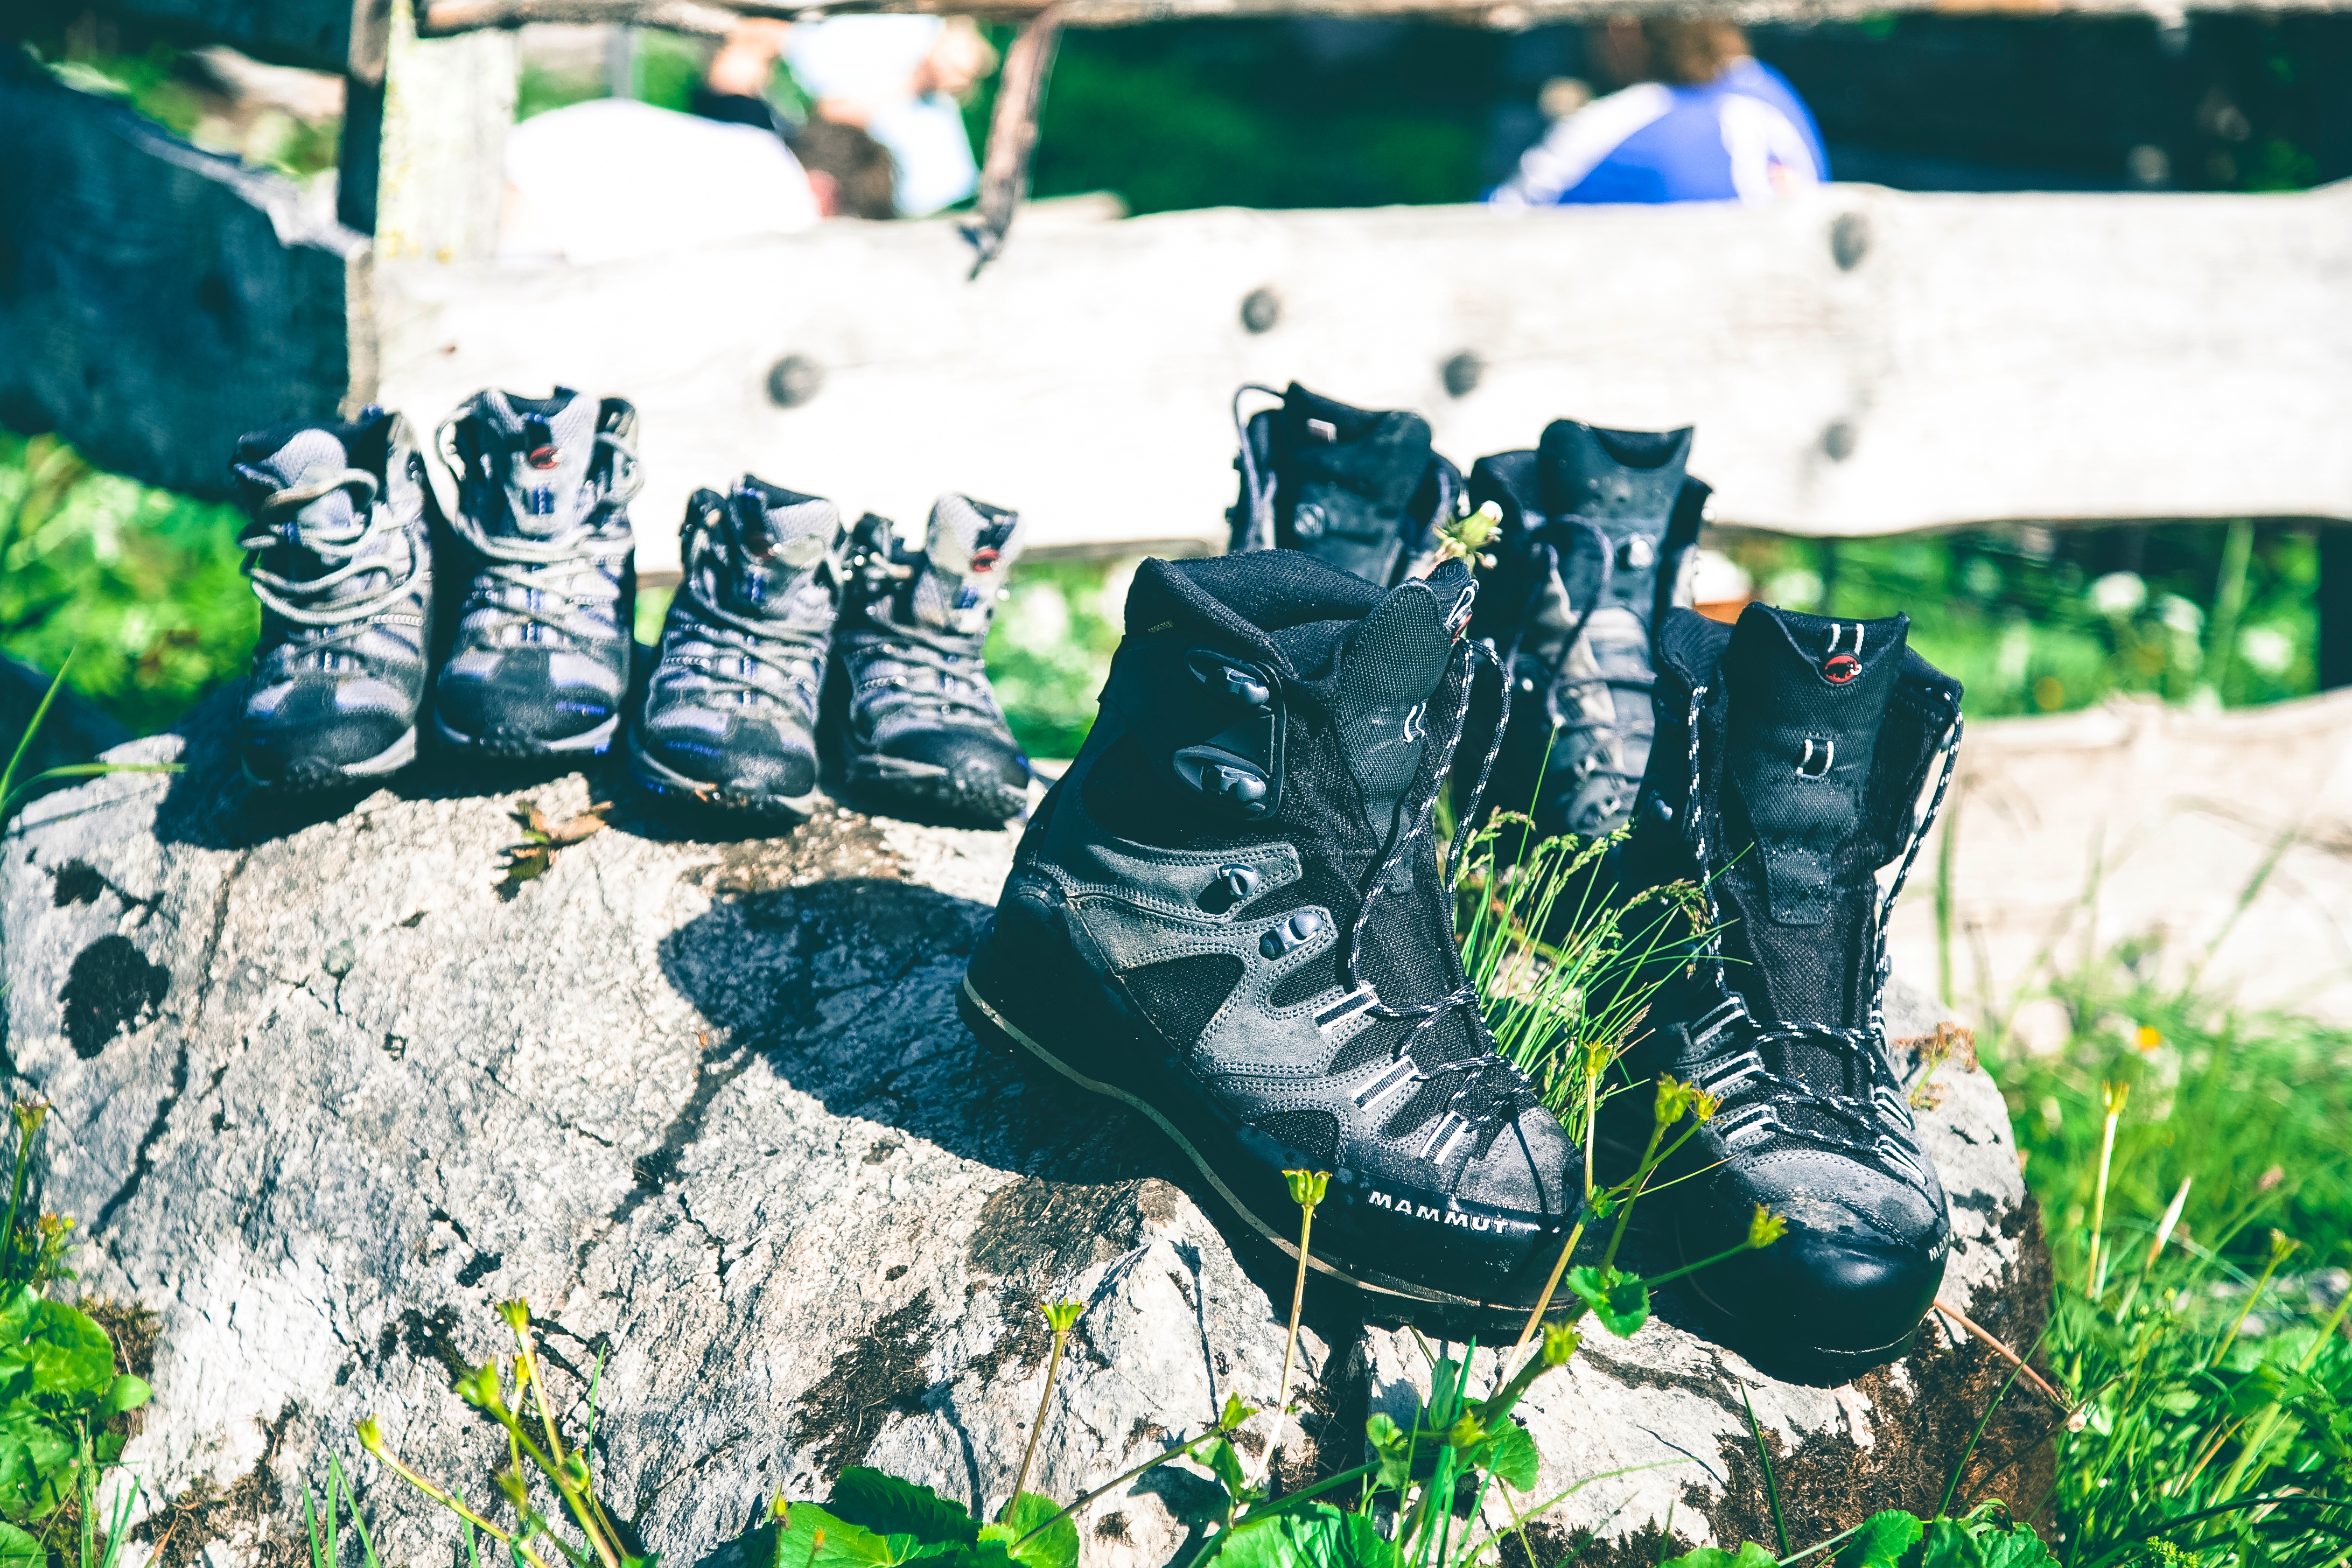
green, art, footwear, waste